Pennsylvania Match Company

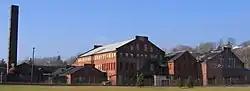
The abandoned Match Factory prior to the APS purchase

The Pennsylvania Match Company, known locally as the "Match Factory", was founded in 1899 by Col. W. Fred Reynolds, Joseph L. Montgomery and S. A. Donachy with $200,000 of their own money.